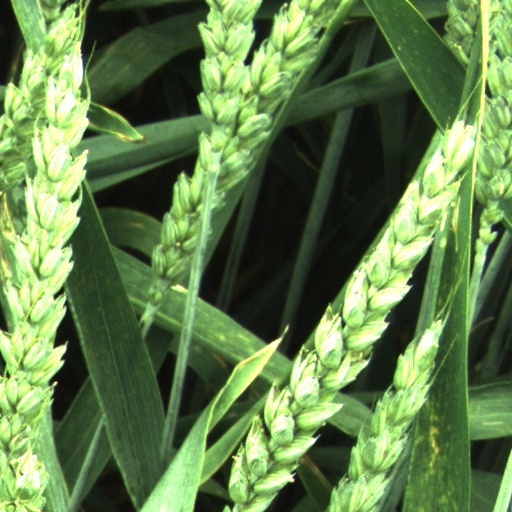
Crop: wheat